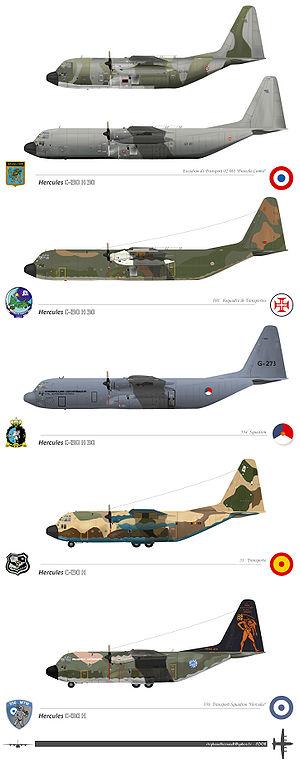
C 130 Européen France/Portugal/Pays Bas/ Espagne / Grece